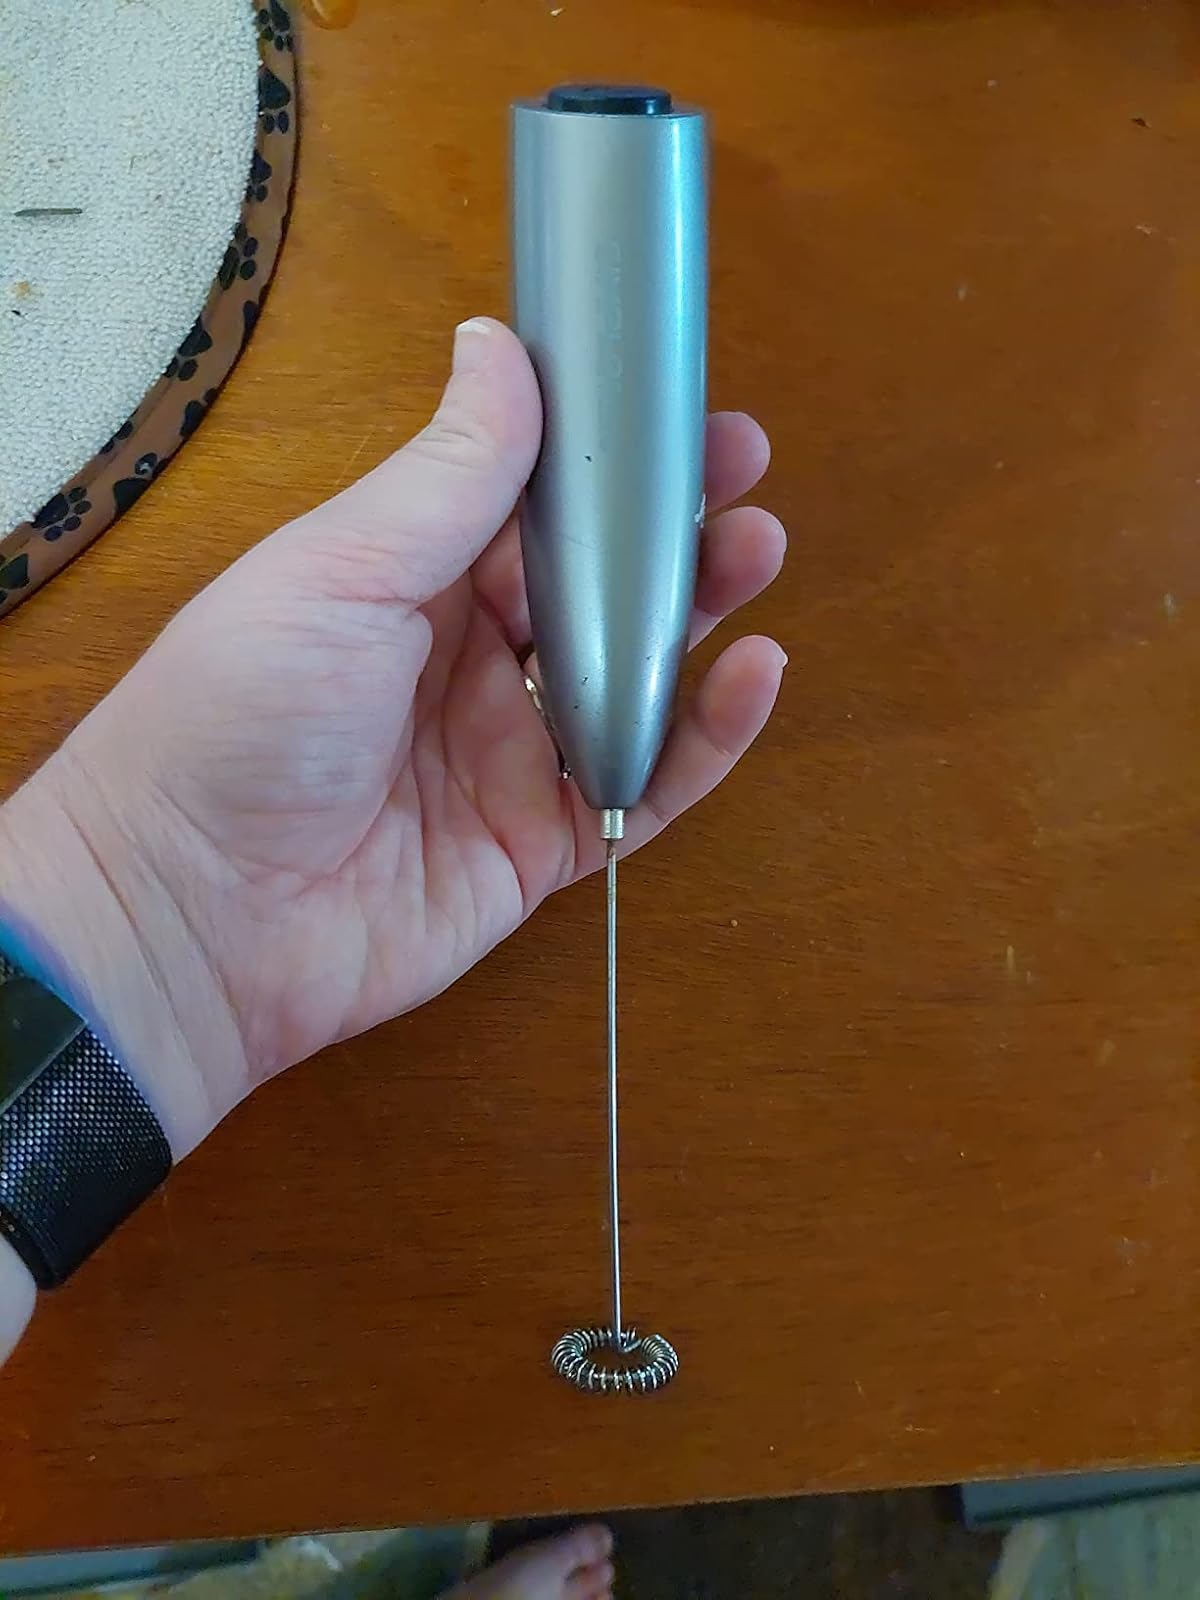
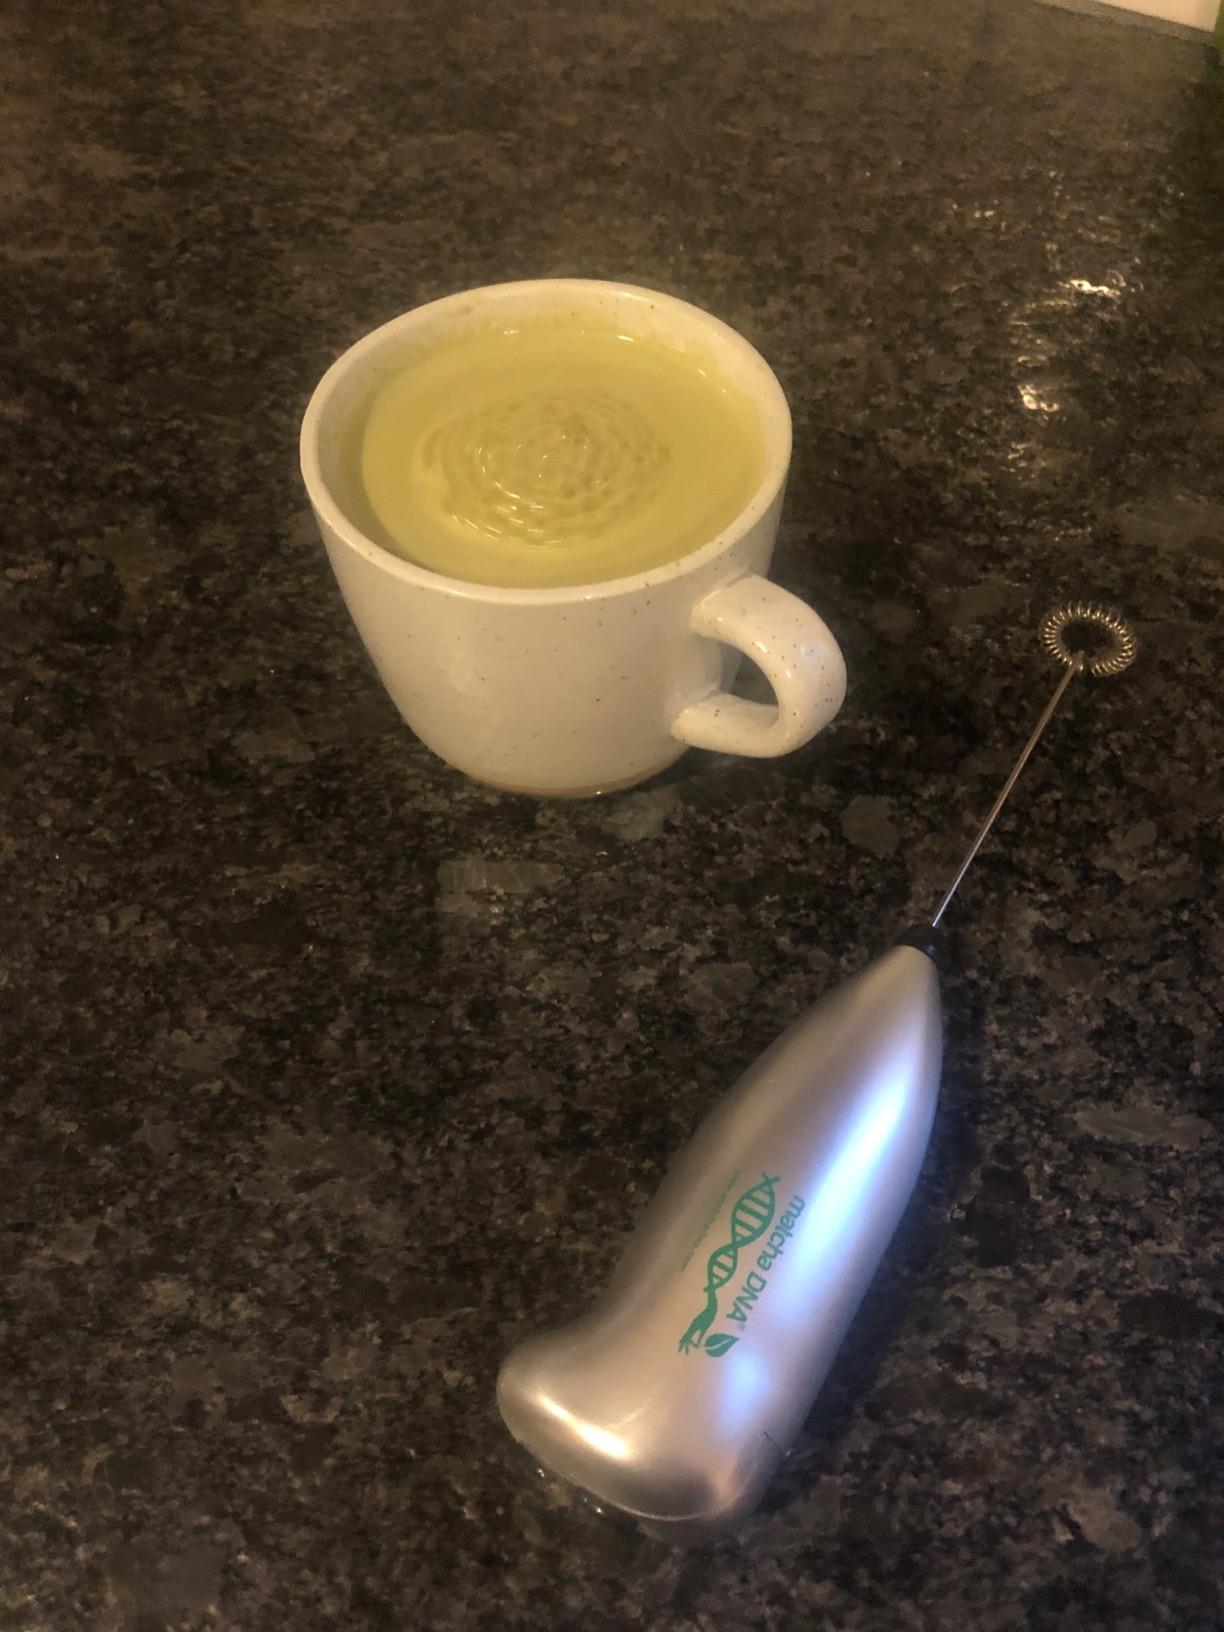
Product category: items_mixer
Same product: no